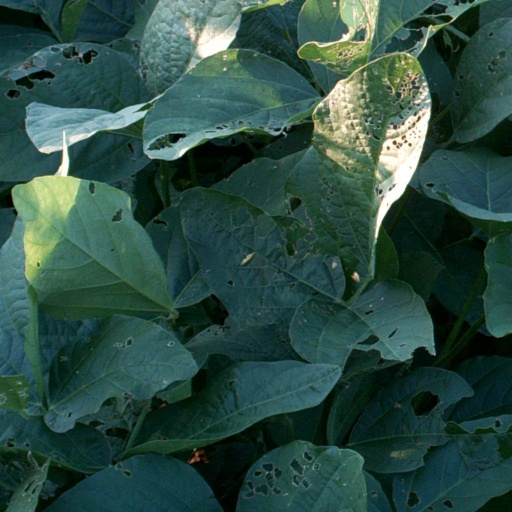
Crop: soybean